Fish scale

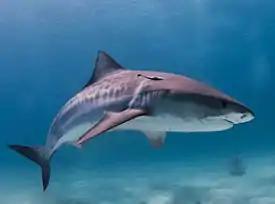

Placoid (pointed, tooth-shaped) scales are found in the cartilaginous fishes: sharks, rays. They are also called dermal denticles. Placoid scales are structurally homologous with vertebrate teeth ("denticle" translates to "small tooth"), having a central pulp cavity supplied with blood vessels, surrounded by a conical layer of dentine, all of which sits on top of a rectangular basal plate that rests on the dermis. The outermost layer is composed of vitrodentine, a largely inorganic enamel-like substance. Placoid scales cannot grow in size, but rather more scales are added as the fish increases in size.